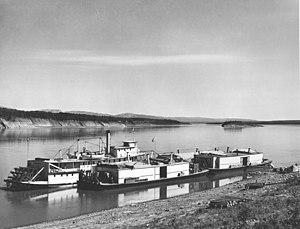
Wrigley est une autorité désignée de la région de Dehcho aux Territoires du Nord-Ouest dans le Nord canadien. La communauté est située sur la côte est du fleuve Mackenzie près de sa confluence avec la rivière Wrigley à environ 750 km au nord de Yellowknife. Elle fait partie de la division de recensement de la Région 4. Elle est administrée par la Première Nation de Pehdzeh Ki, une première nation dénée.